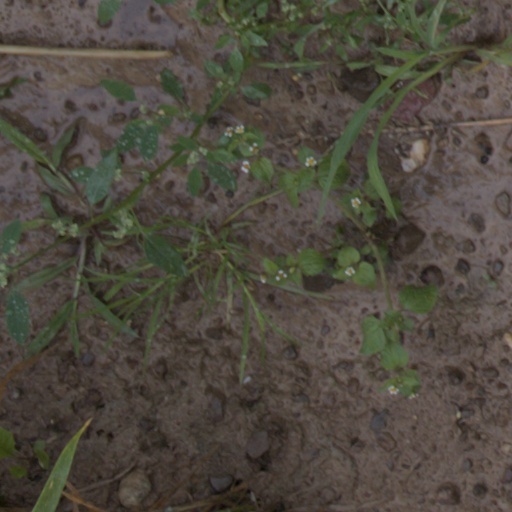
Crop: wheat